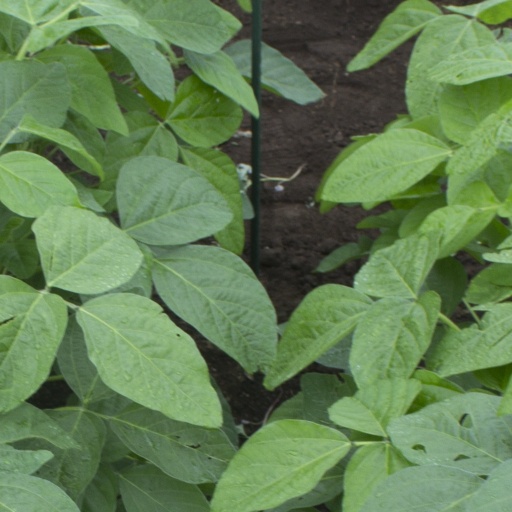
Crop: soybean